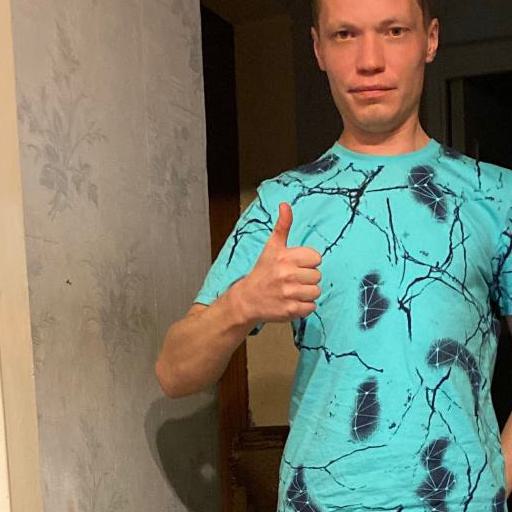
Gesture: like